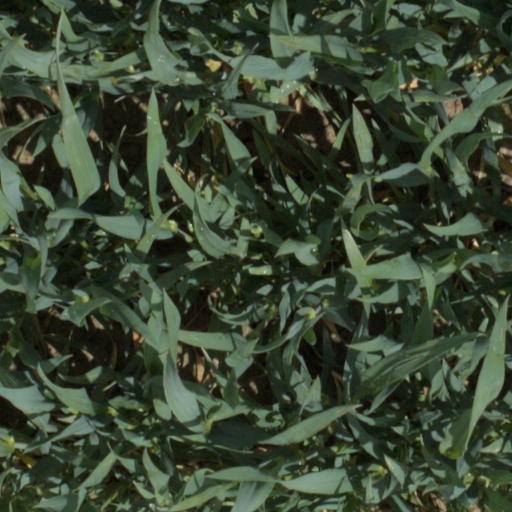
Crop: wheat